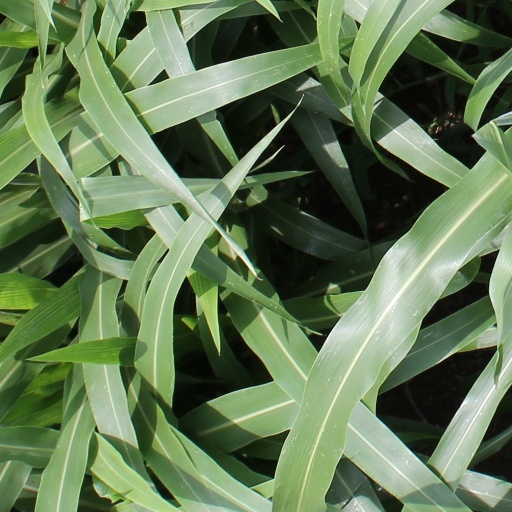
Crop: sorghum